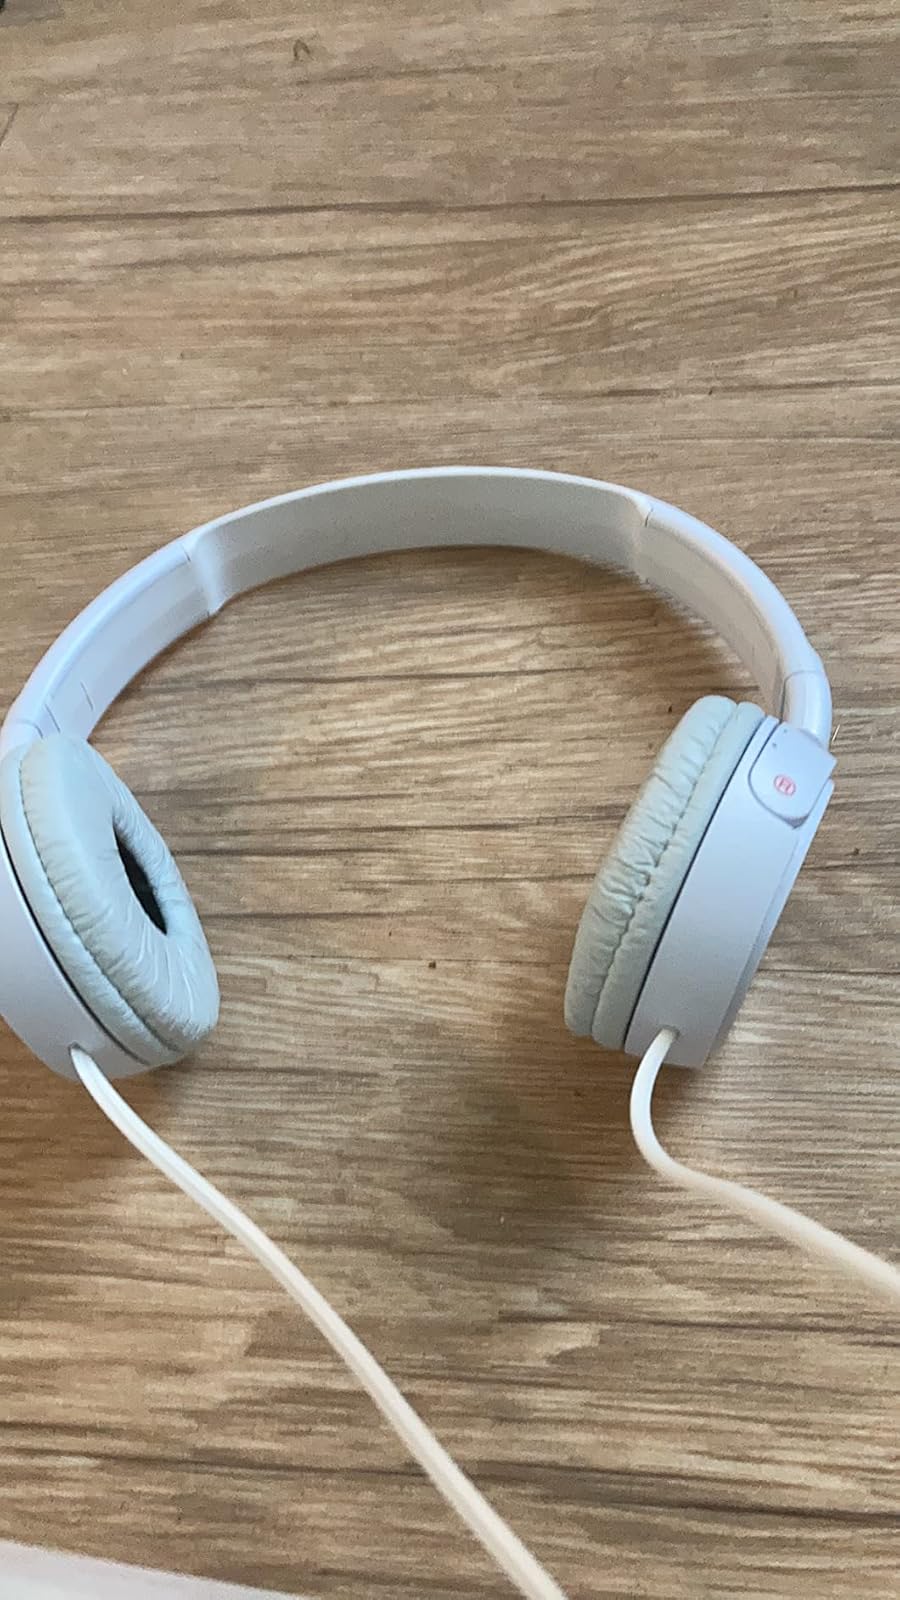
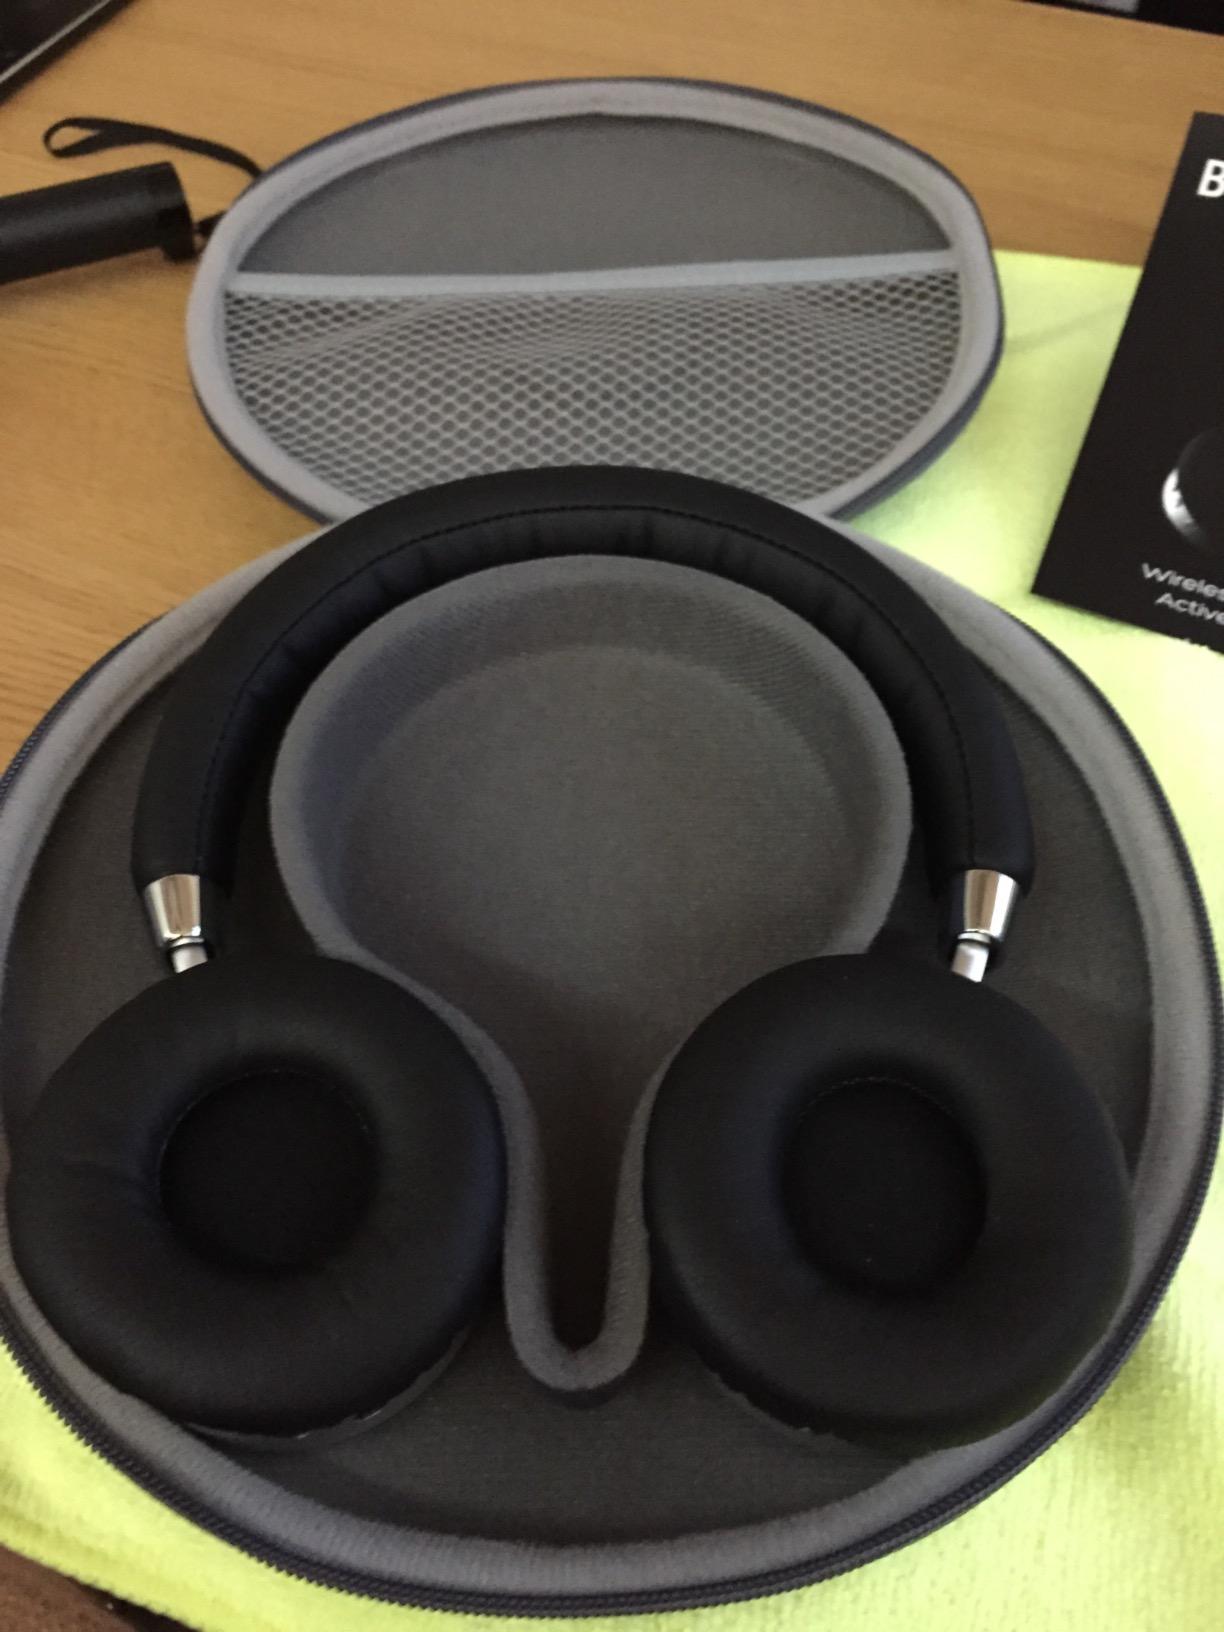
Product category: headphones
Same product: no